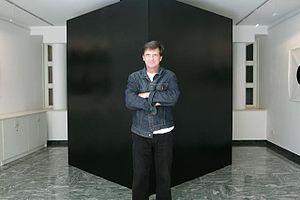
Orlando Mohorovic est un artiste croate.